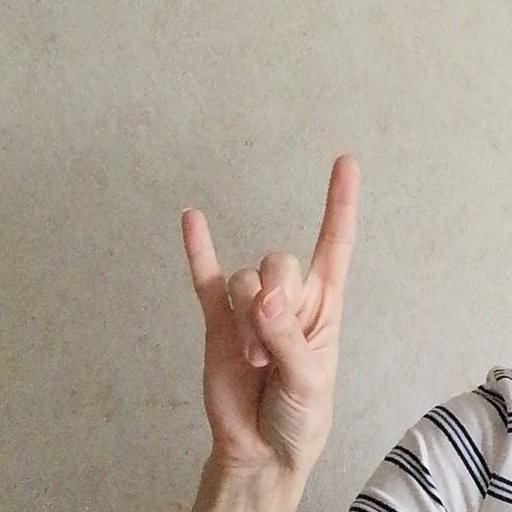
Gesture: rock